Makimuku Ishizuka Kofun

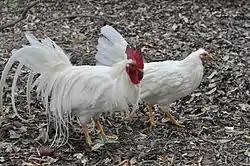
Chickens at Ise Grand Shrine. Parishioners believe they are messengers of Amaterasu.

Archaeological evidence indicates rituals were performed in the tomb. Wooden pillars 20 cm in diameter were erected within its moats. Wooden roosters painted in vermilion lacquer were discovered in the moat surrounding the mound's circular section. The bird carving is 39 centimeters long. Historians and archaeologists believe these roosters might have been part of ceremonies aimed at praying for the resurrection of the deceased. Similar wooden and clay figures resembling roosters have been found in other early Kofun period tombs. Roosters are the animal messengers of Amaterasu.